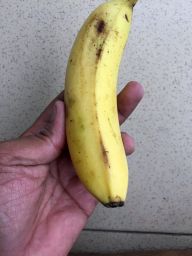
Fruit: Banana
Quality: Good